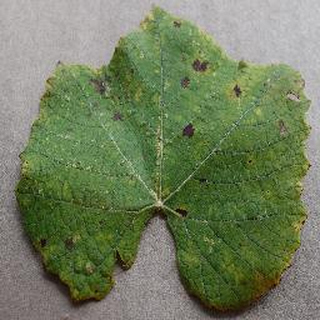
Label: grape_leaf_blight